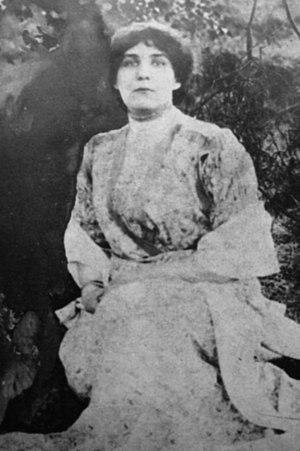
La littérature polonaise regroupe toutes les littératures en langue polonaise, ainsi que d'autres langues employées en Pologne à travers son histoire, tel que le yiddish.